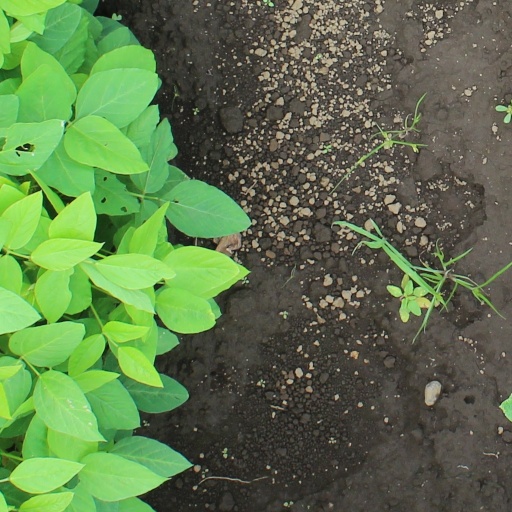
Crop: soybean